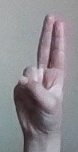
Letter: taa